Bilawal Bhutto Zardari

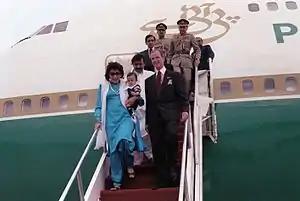
Benazir Bhutto carrying Bilawal Bhutto while embarking from an airplane at Andrews Air Force Base during her 1989 state visit to the United States.

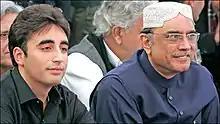
Bilawal Bhutto Zardari with his father Asif Ali Zardari.

Bilawal Bhutto Zardari was born at the Lady Dufferin Hospital in Karachi, Sindh, on 21 September 1988 to former Prime Minister of Pakistan Benazir Bhutto and her husband, former President of Pakistan, Asif Ali Zardari. He is the maternal grandson of former president and Prime Minister of Pakistan, Zulfikar Ali Bhutto and his wife Nusrat Bhutto. His paternal grandfather, Hakim Ali Zardari, was a politician and a member of the National Assembly of Pakistan. From his mother's side, he is the nephew of politicians Murtaza Bhutto and Shahnawaz Bhutto, and from his father's side, his aunts are politicians Azra Peechoho and Faryal Talpur. Politician Ghinwa Bhutto is his aunt by marriage. Author Fatima Bhutto and San Francisco based artist Zulfikar Ali Bhutto Jr are his maternal cousins.